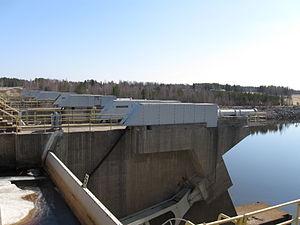
Tervola est une municipalité du nord-ouest de la Finlande, en Laponie.